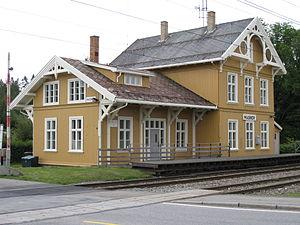
La Grensebanen est une ligne de chemin de fer reliant Kongsvinger à Charlottenberg. La ligne fut ouverte en 1865. La ligne n'est plus aujourd'hui considérée comme une ligne indépendante mais comme un simple tronçon de la ligne de Kongsvinger.